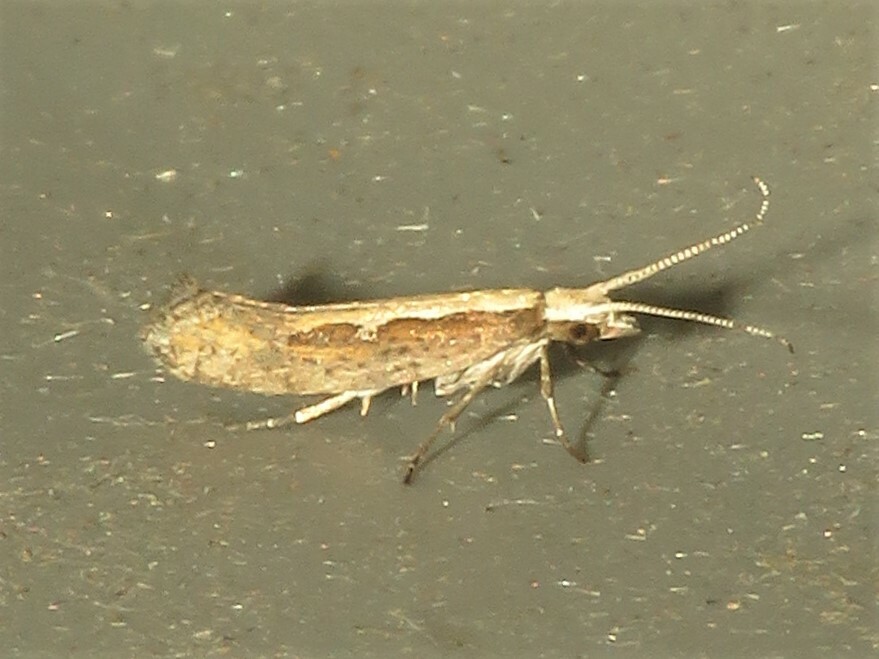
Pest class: diamondback_moth